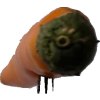
Label: pepper